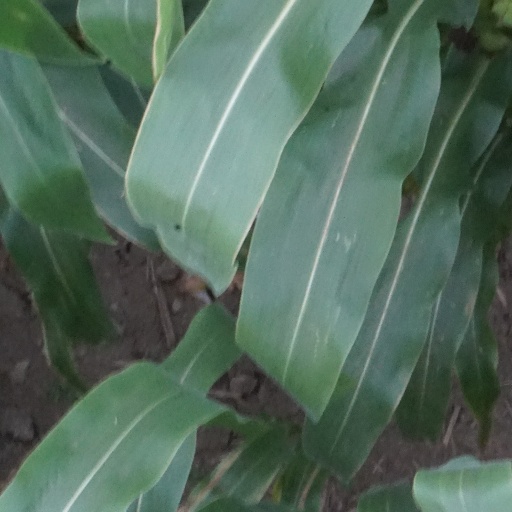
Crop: maize; corn